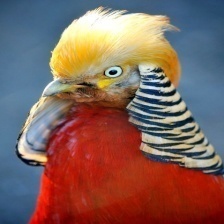
Species: GOLDEN PHEASANT
Scientific name: CHRYSOLOPHUS PICTUS